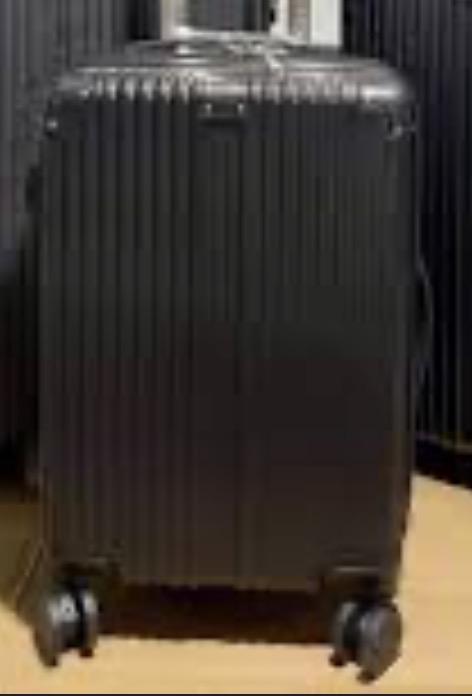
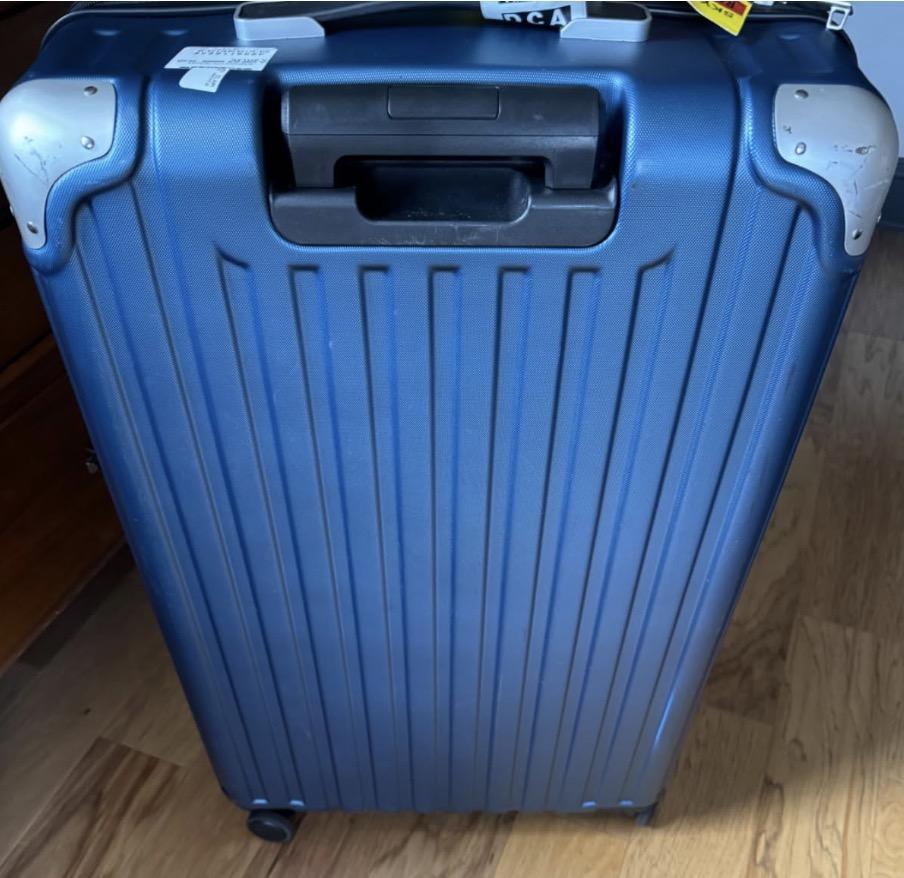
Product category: items_tea
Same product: no